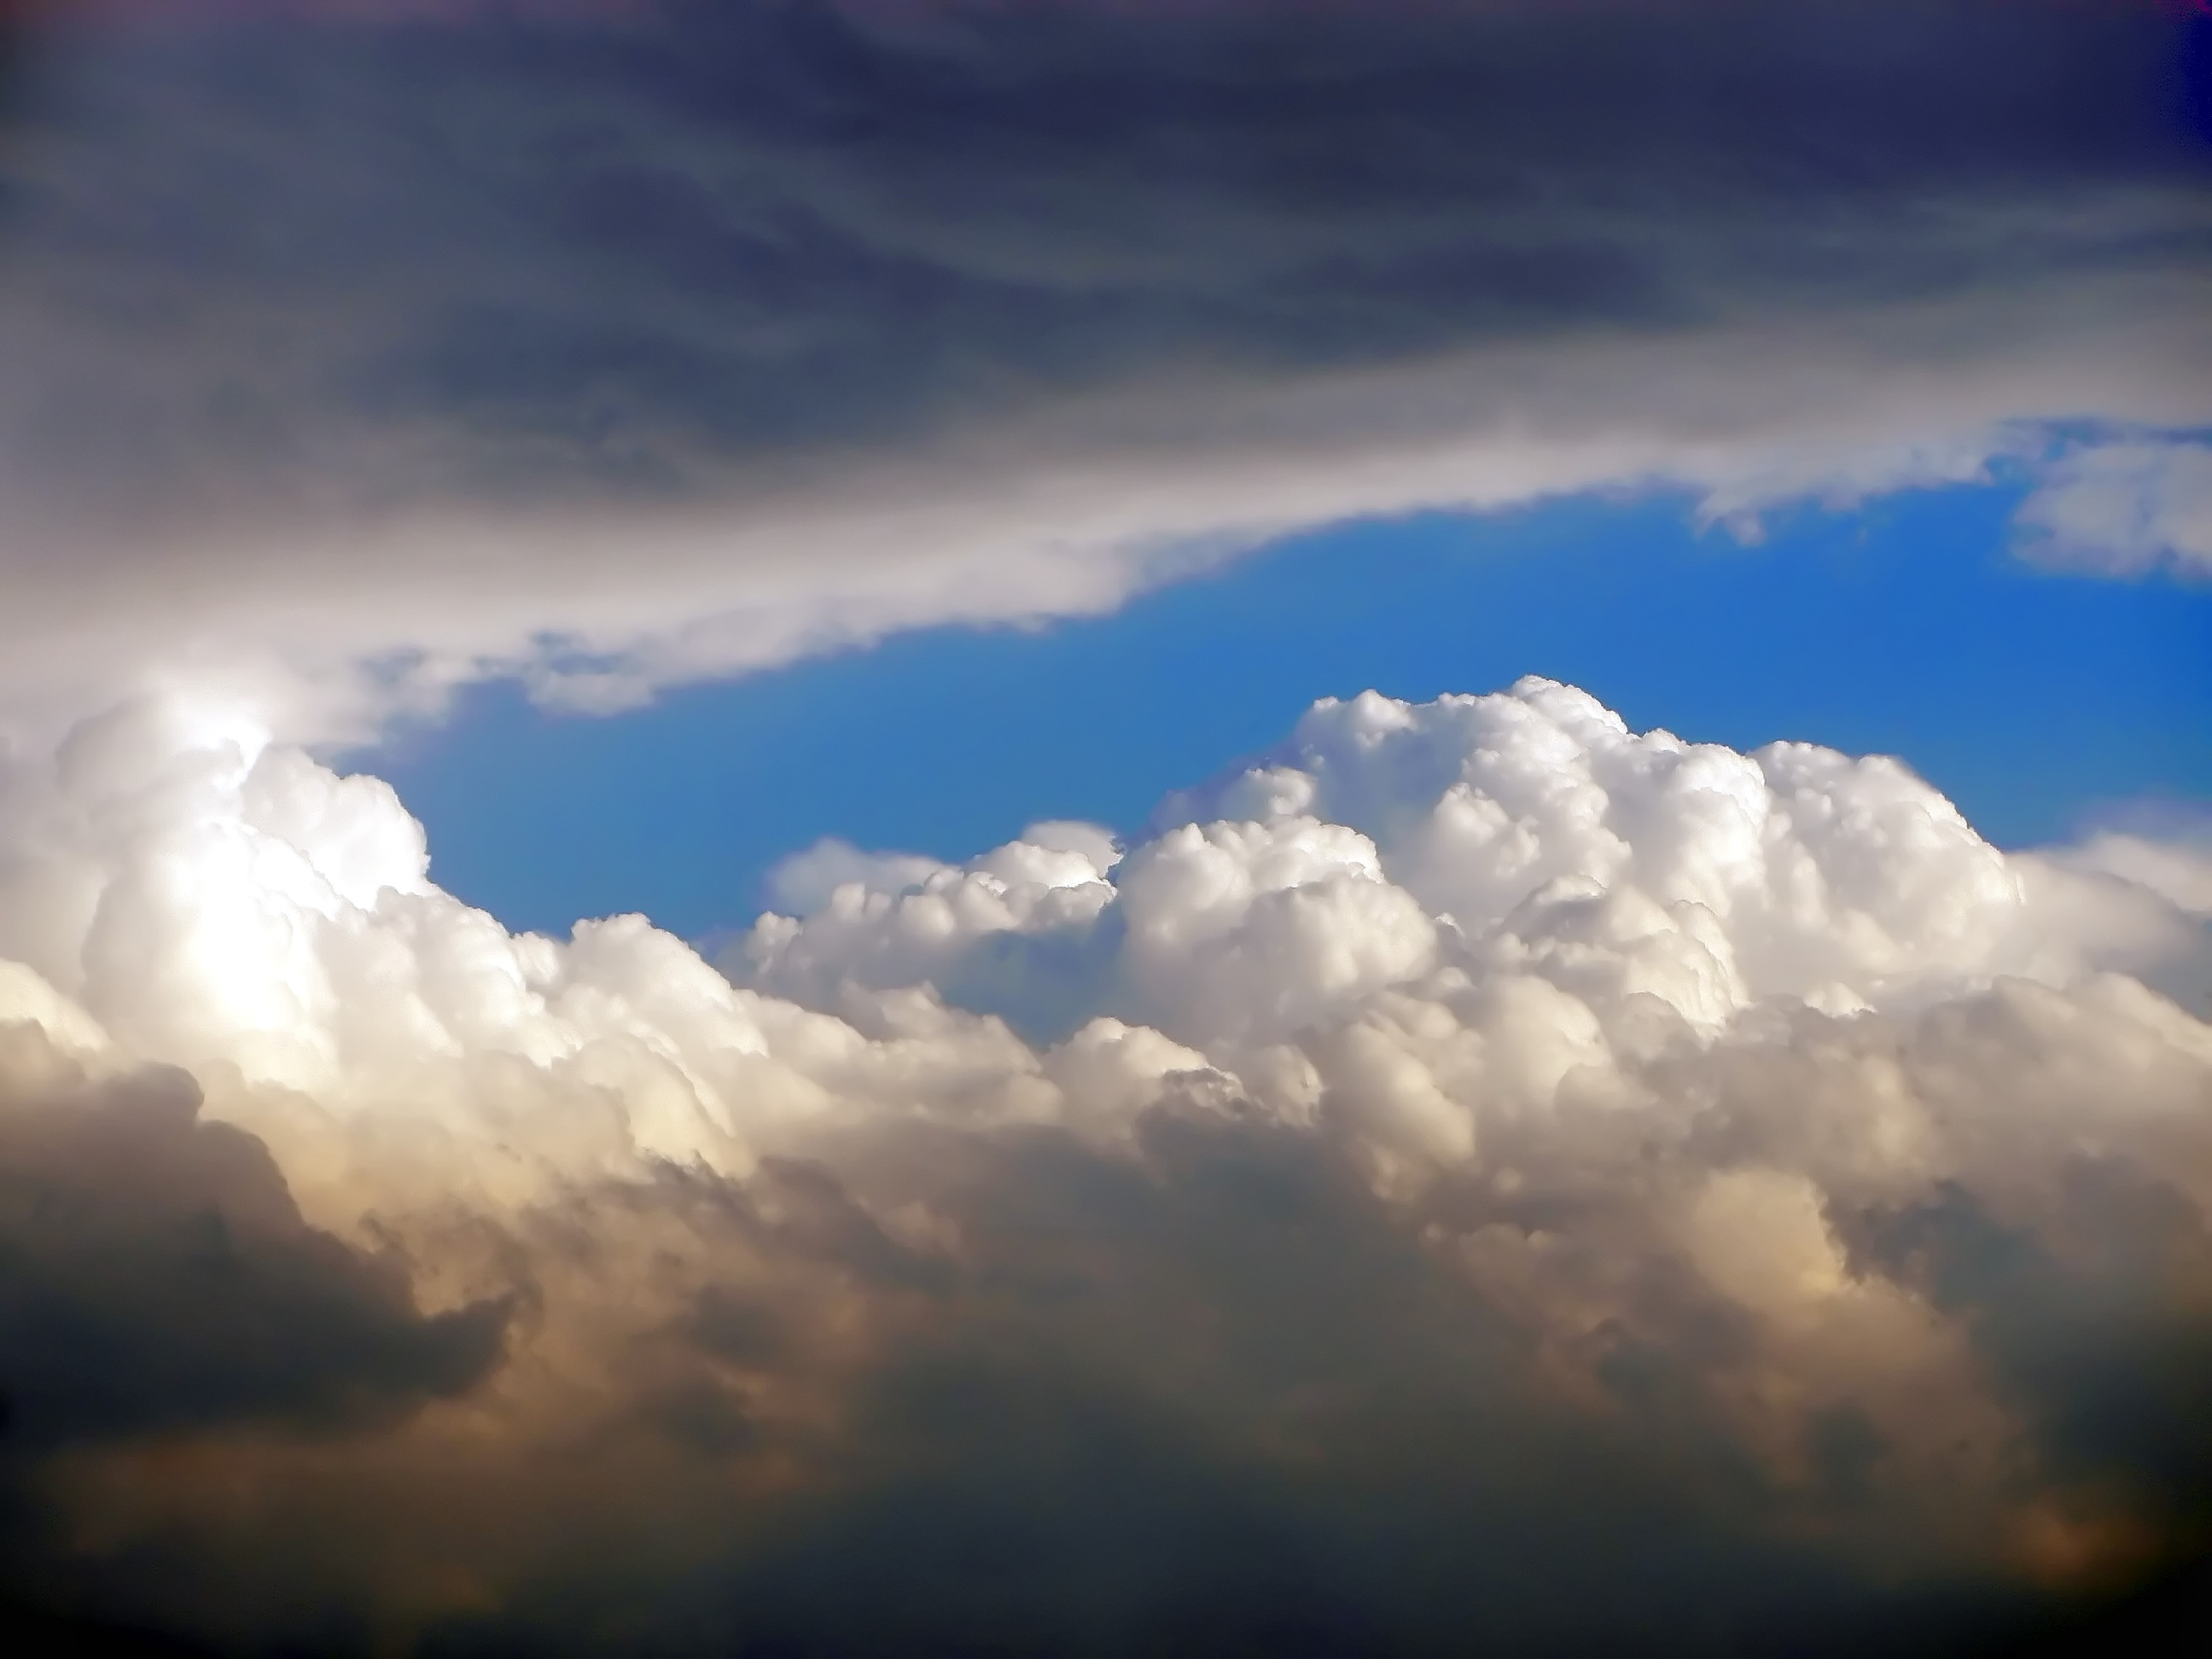
nature, horizon, light, cloud, sky, sunlight, time, atmosphere, dusk, daytime, weather, cumulus, grey, clouds, climate, thunderstorm, chiaroscuro, meteorological phenomenon, atmosphere of earth